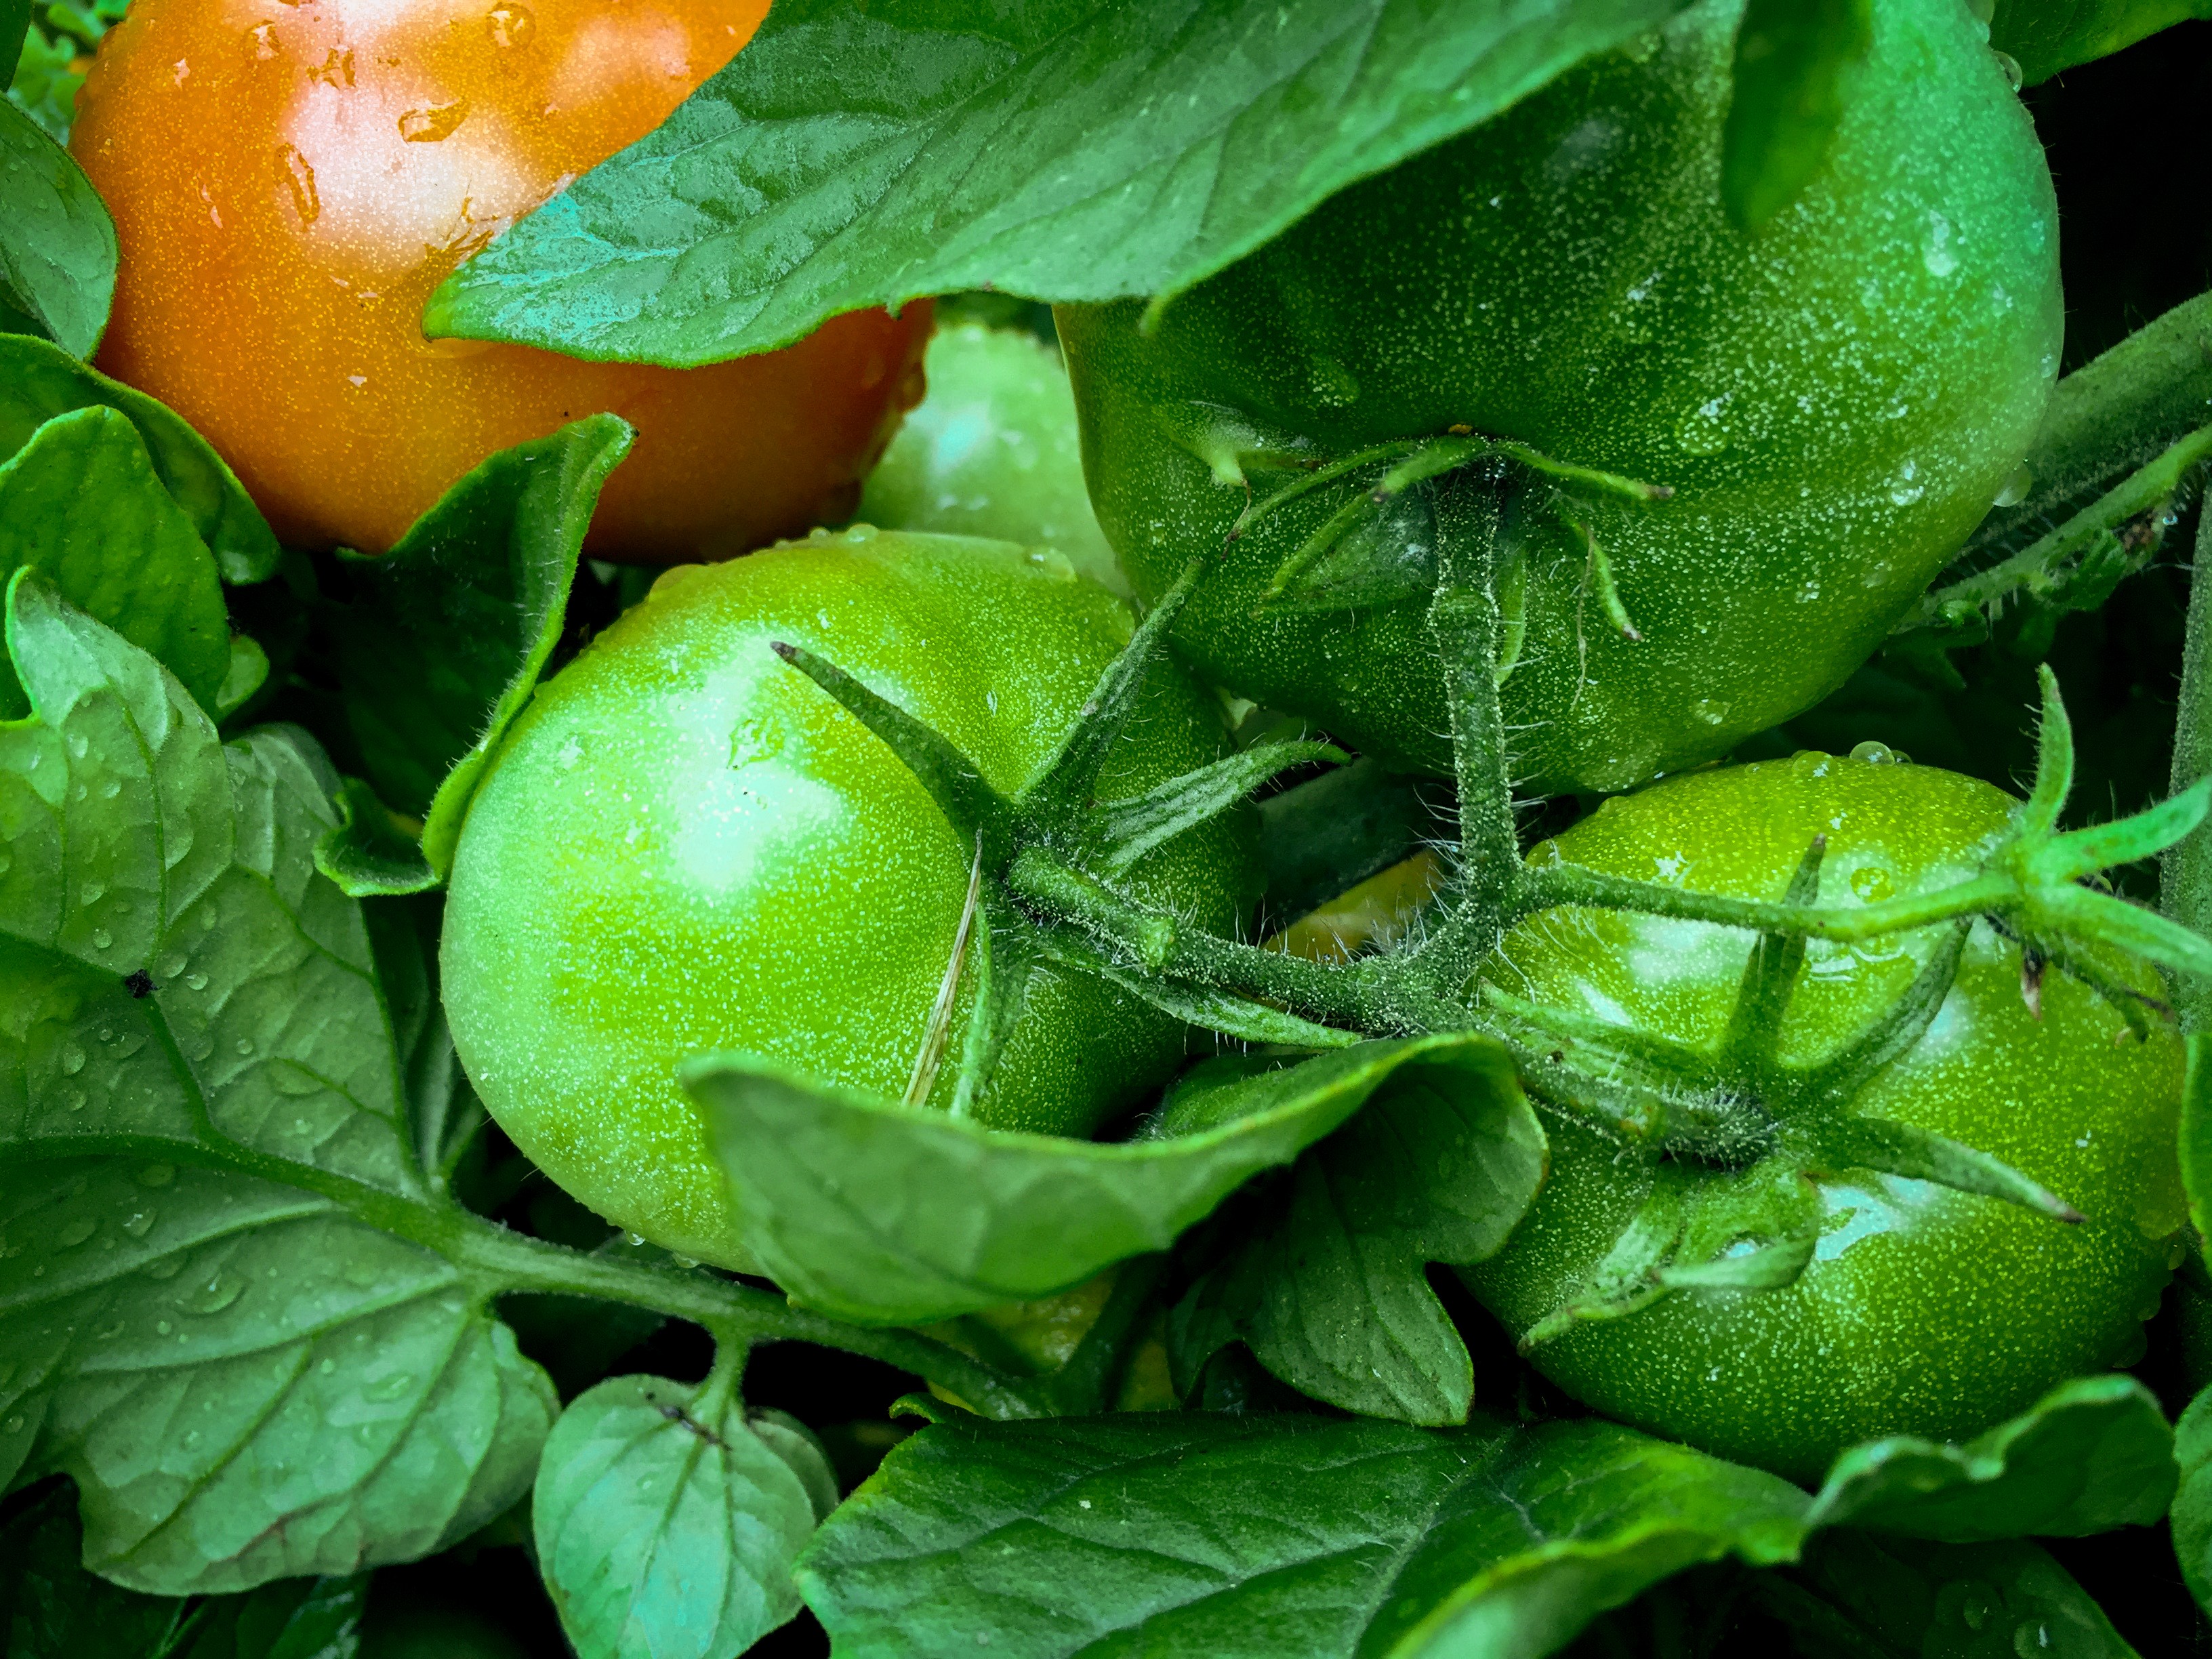
plant, fruit, leaf, flower, food, green, farming, produce, vegetable, fresh, agriculture, garden, healthy, plants, outdoors, vegetables, growing, tomatoes, vegetarian, flowering plant, land plant